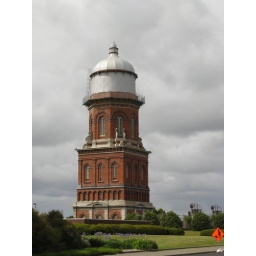
Historic brick water tower in Invercargill